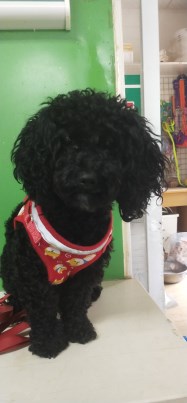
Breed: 7449-n000128-teddy